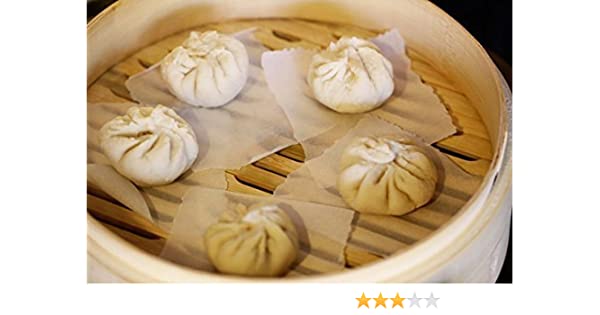
Dish: momos